Corrective lens

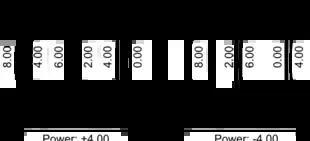
Constant corrective power with different base curves require varying the back surface curvature

A bifocal is a lens with two sections, separated by a line (see image to the right). Generally, the upper part of the lens is used for distance vision, while the lower segment is used for near vision. The area of the lens that caters to near vision is called the add segment. There are many different shapes, sizes, and positions for the add segment, such as rounded bifocals and D segment bifocals, that are selected for functional differences as well as the visual demands of the patient. Bifocals allow people with presbyopia to see clearly at distance and near without having to remove the glasses, which would be required with single vision correction.